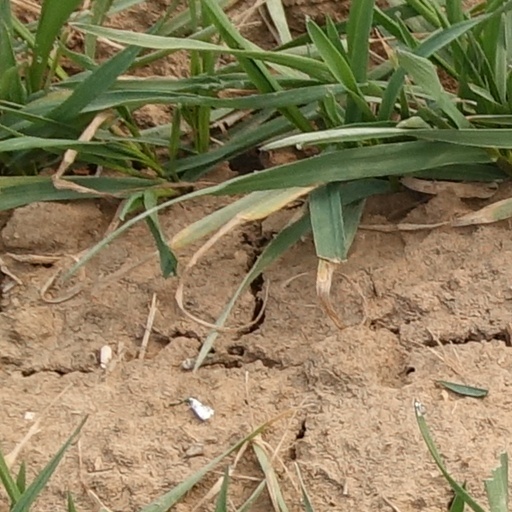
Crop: wheat